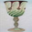
Label: cup